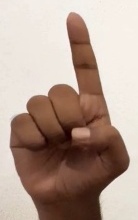
ASL sign: D